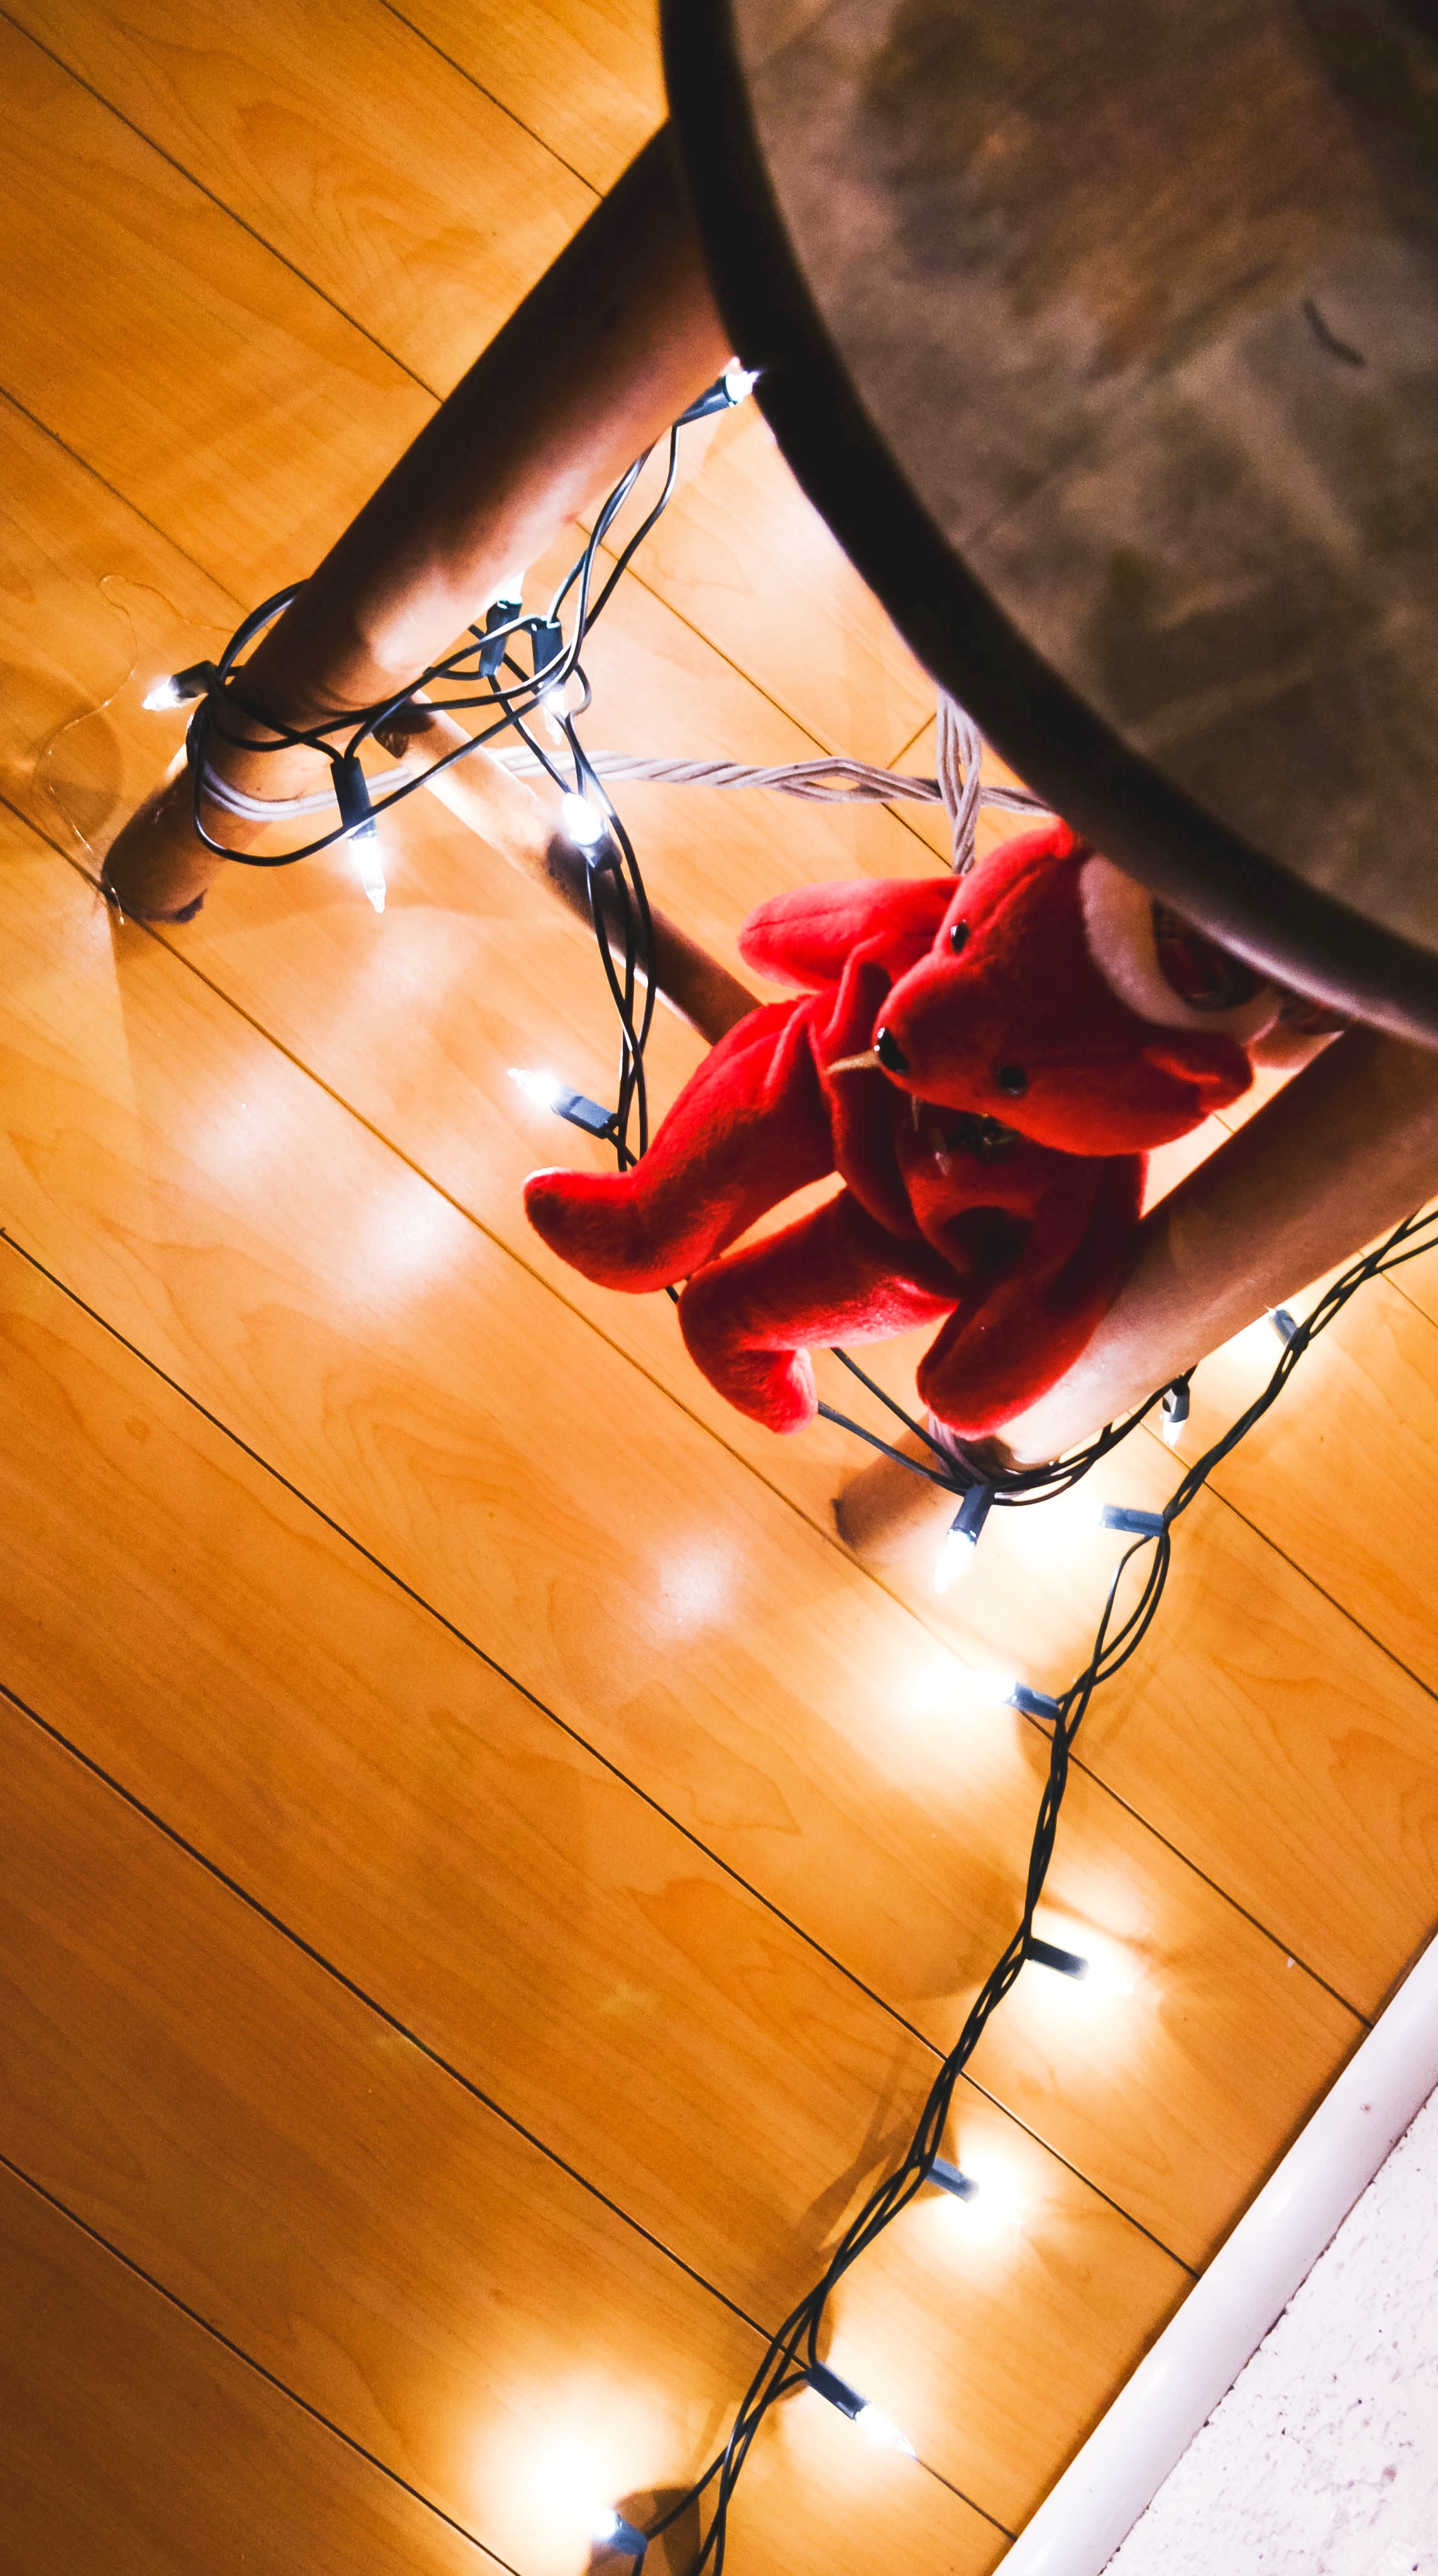
light, glass, ceiling, red, color, interior design, art, design, shape